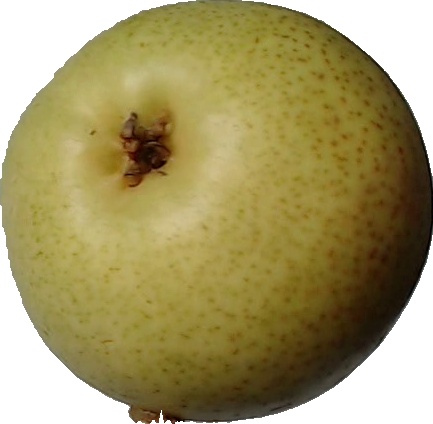
Label: pear_1